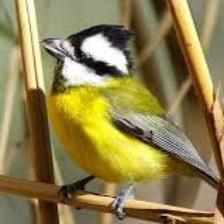
Species: CRESTED SHRIKETIT
Scientific name: FALCUNCULUS FRONTATUS